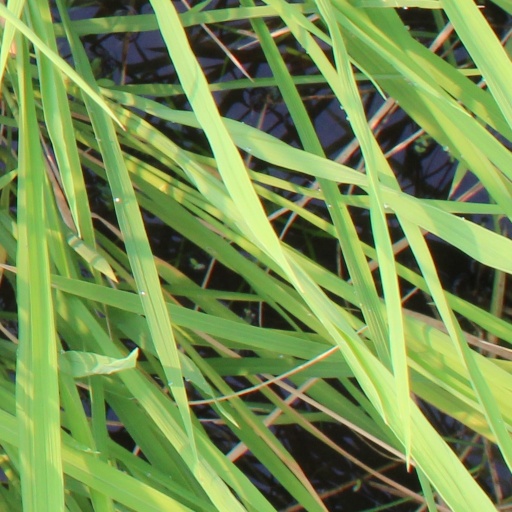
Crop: rice